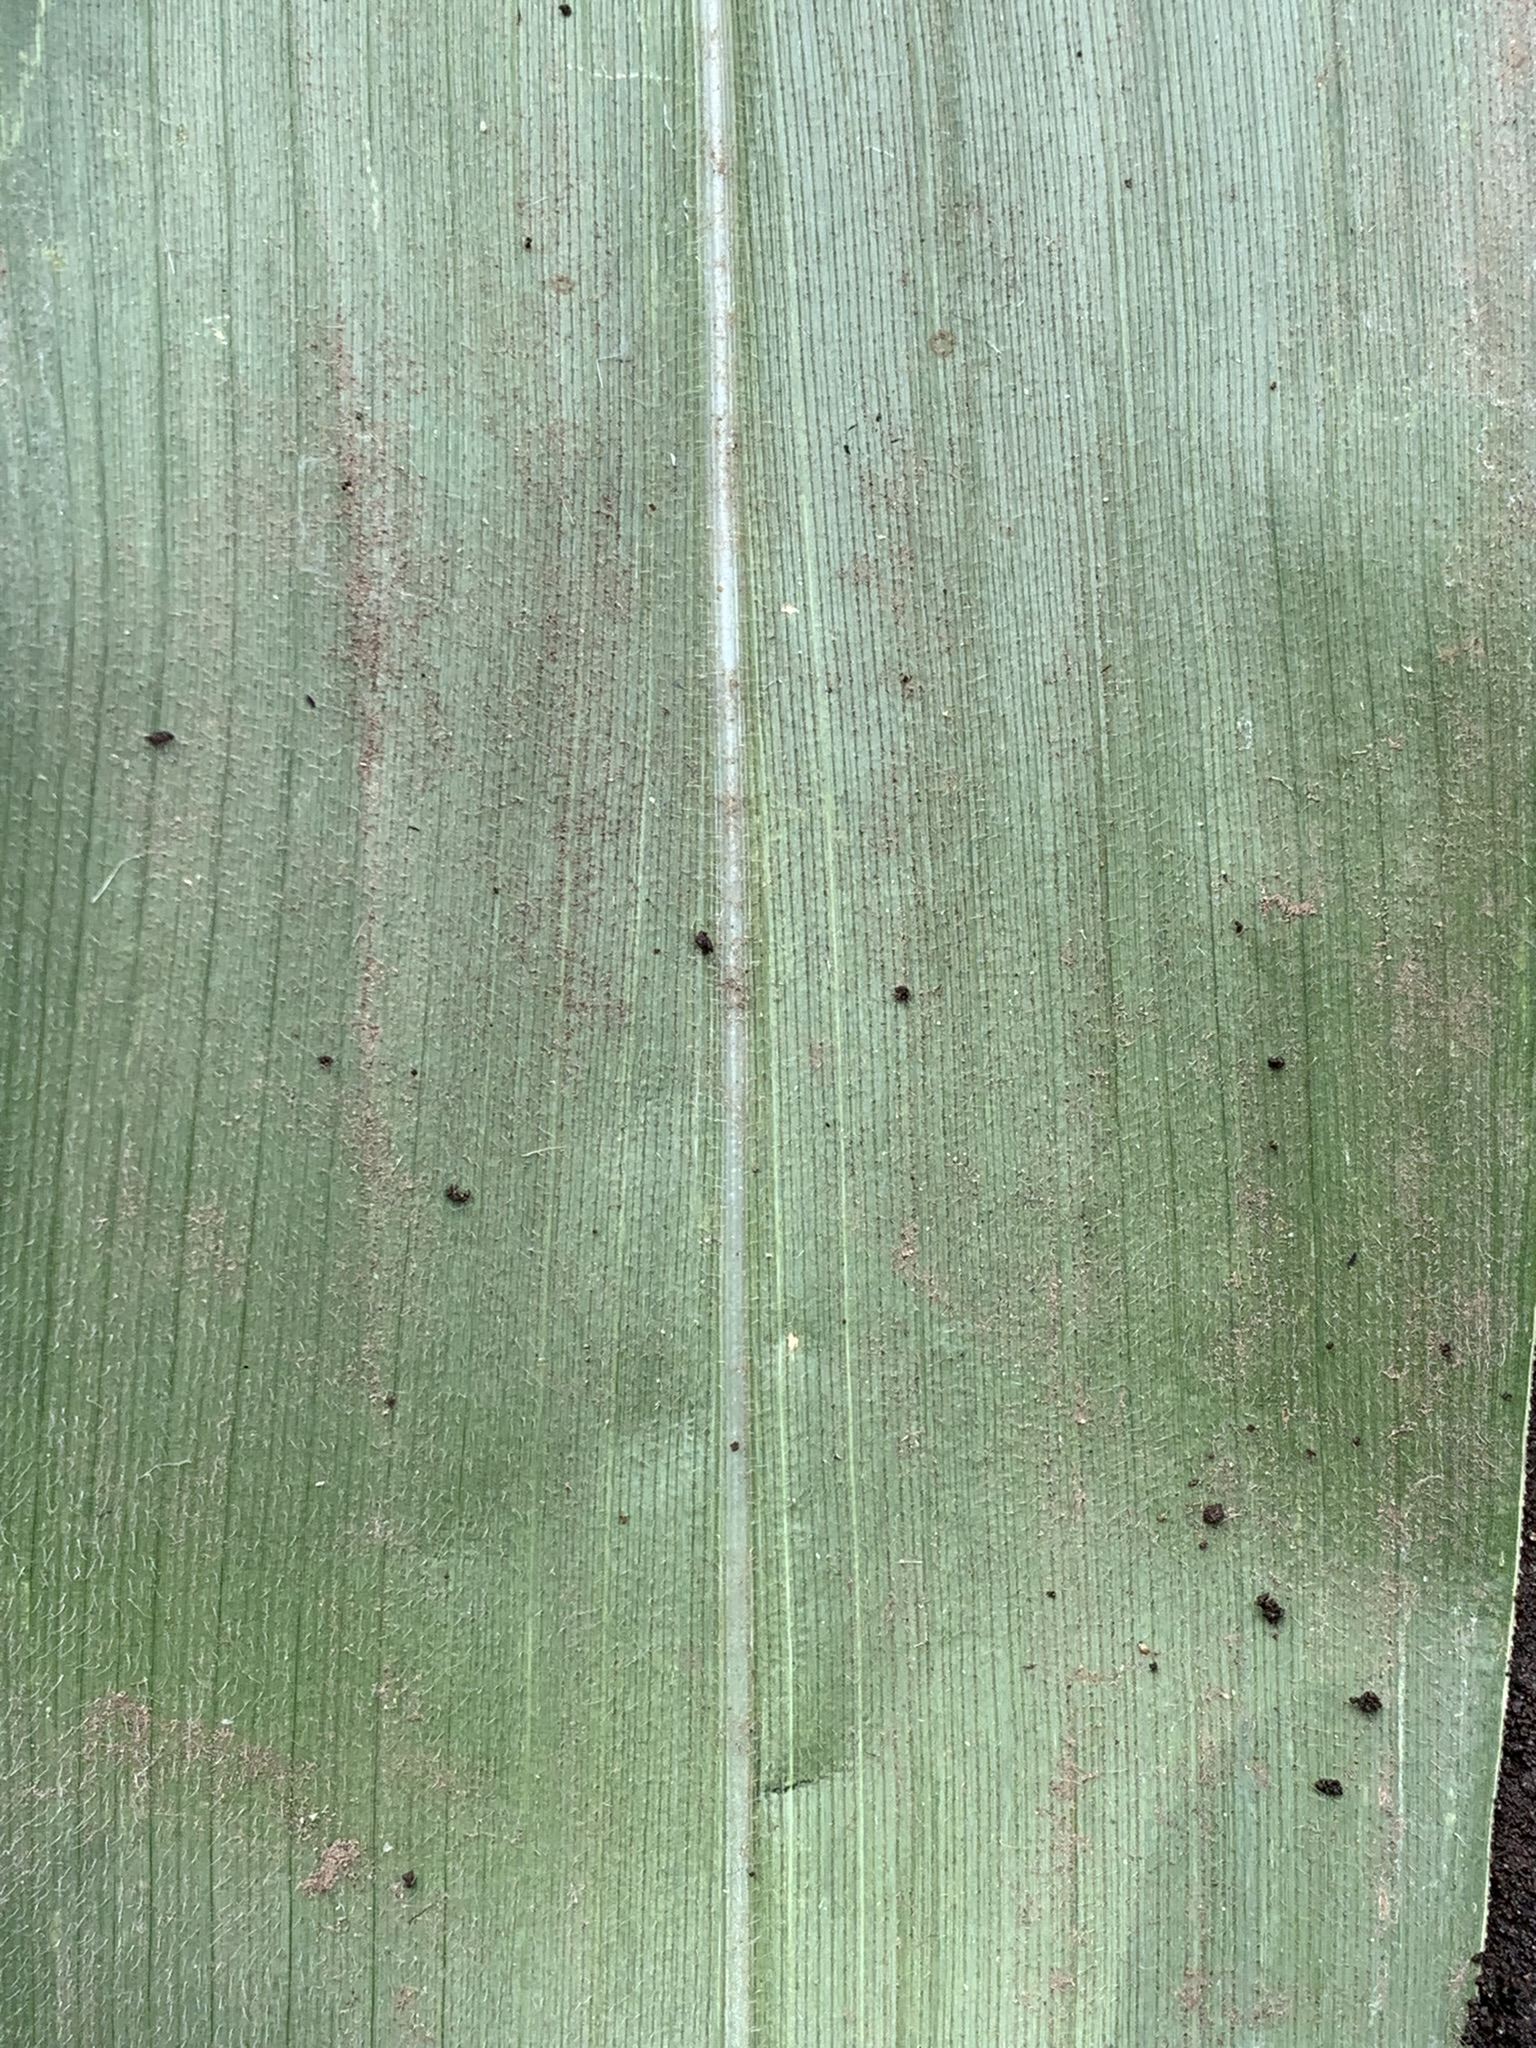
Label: Healthy